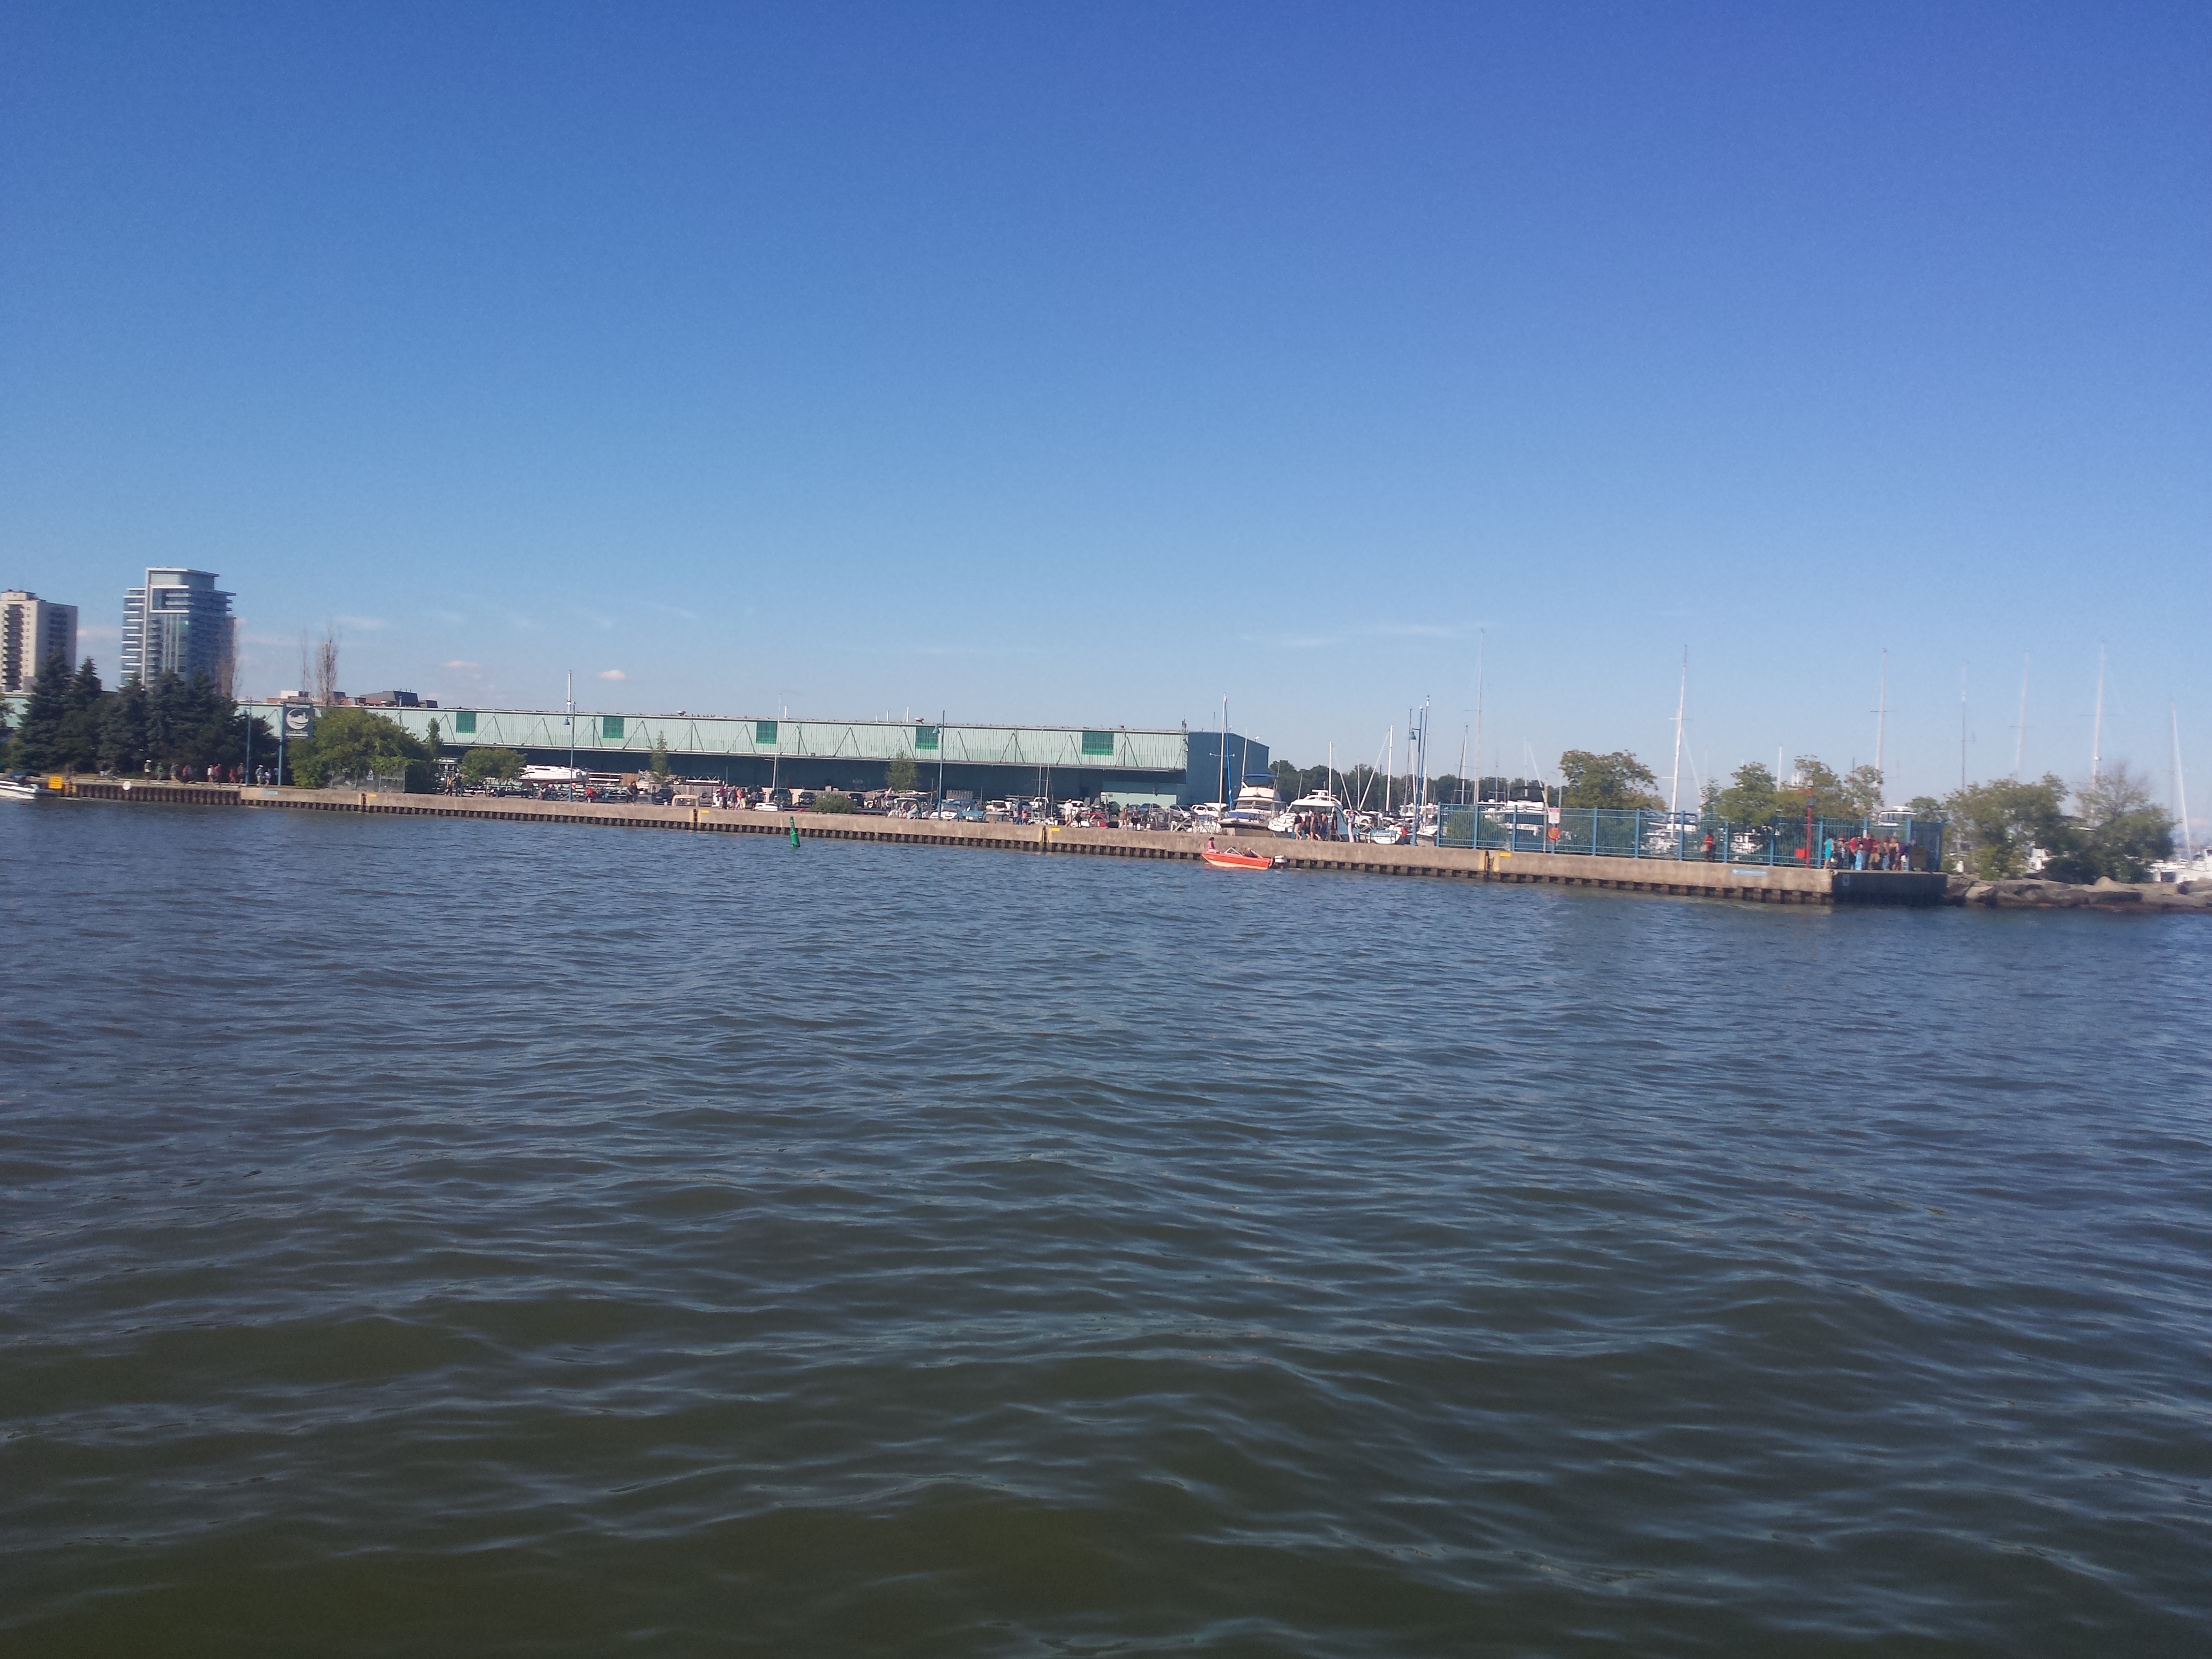
mississauga, lake ontario, canada, Port Credit Harbour Marina, body of water, water, sky, water resources, river, daytime, waterway, city, skyline, bank, cloud, channel, urban area, sea, ocean, architecture, metropolitan area, mountain, downtown, horizon, tourism, canal, lake, cityscape, vacation, bridge, vehicle, coast